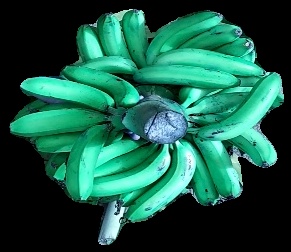
Variety: pachbale
Grade: grade3